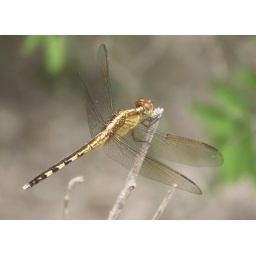
Amazing luck - this fellow was standing less than a foot away from the green dragonfly in the adjacent picture.